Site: brandenburg
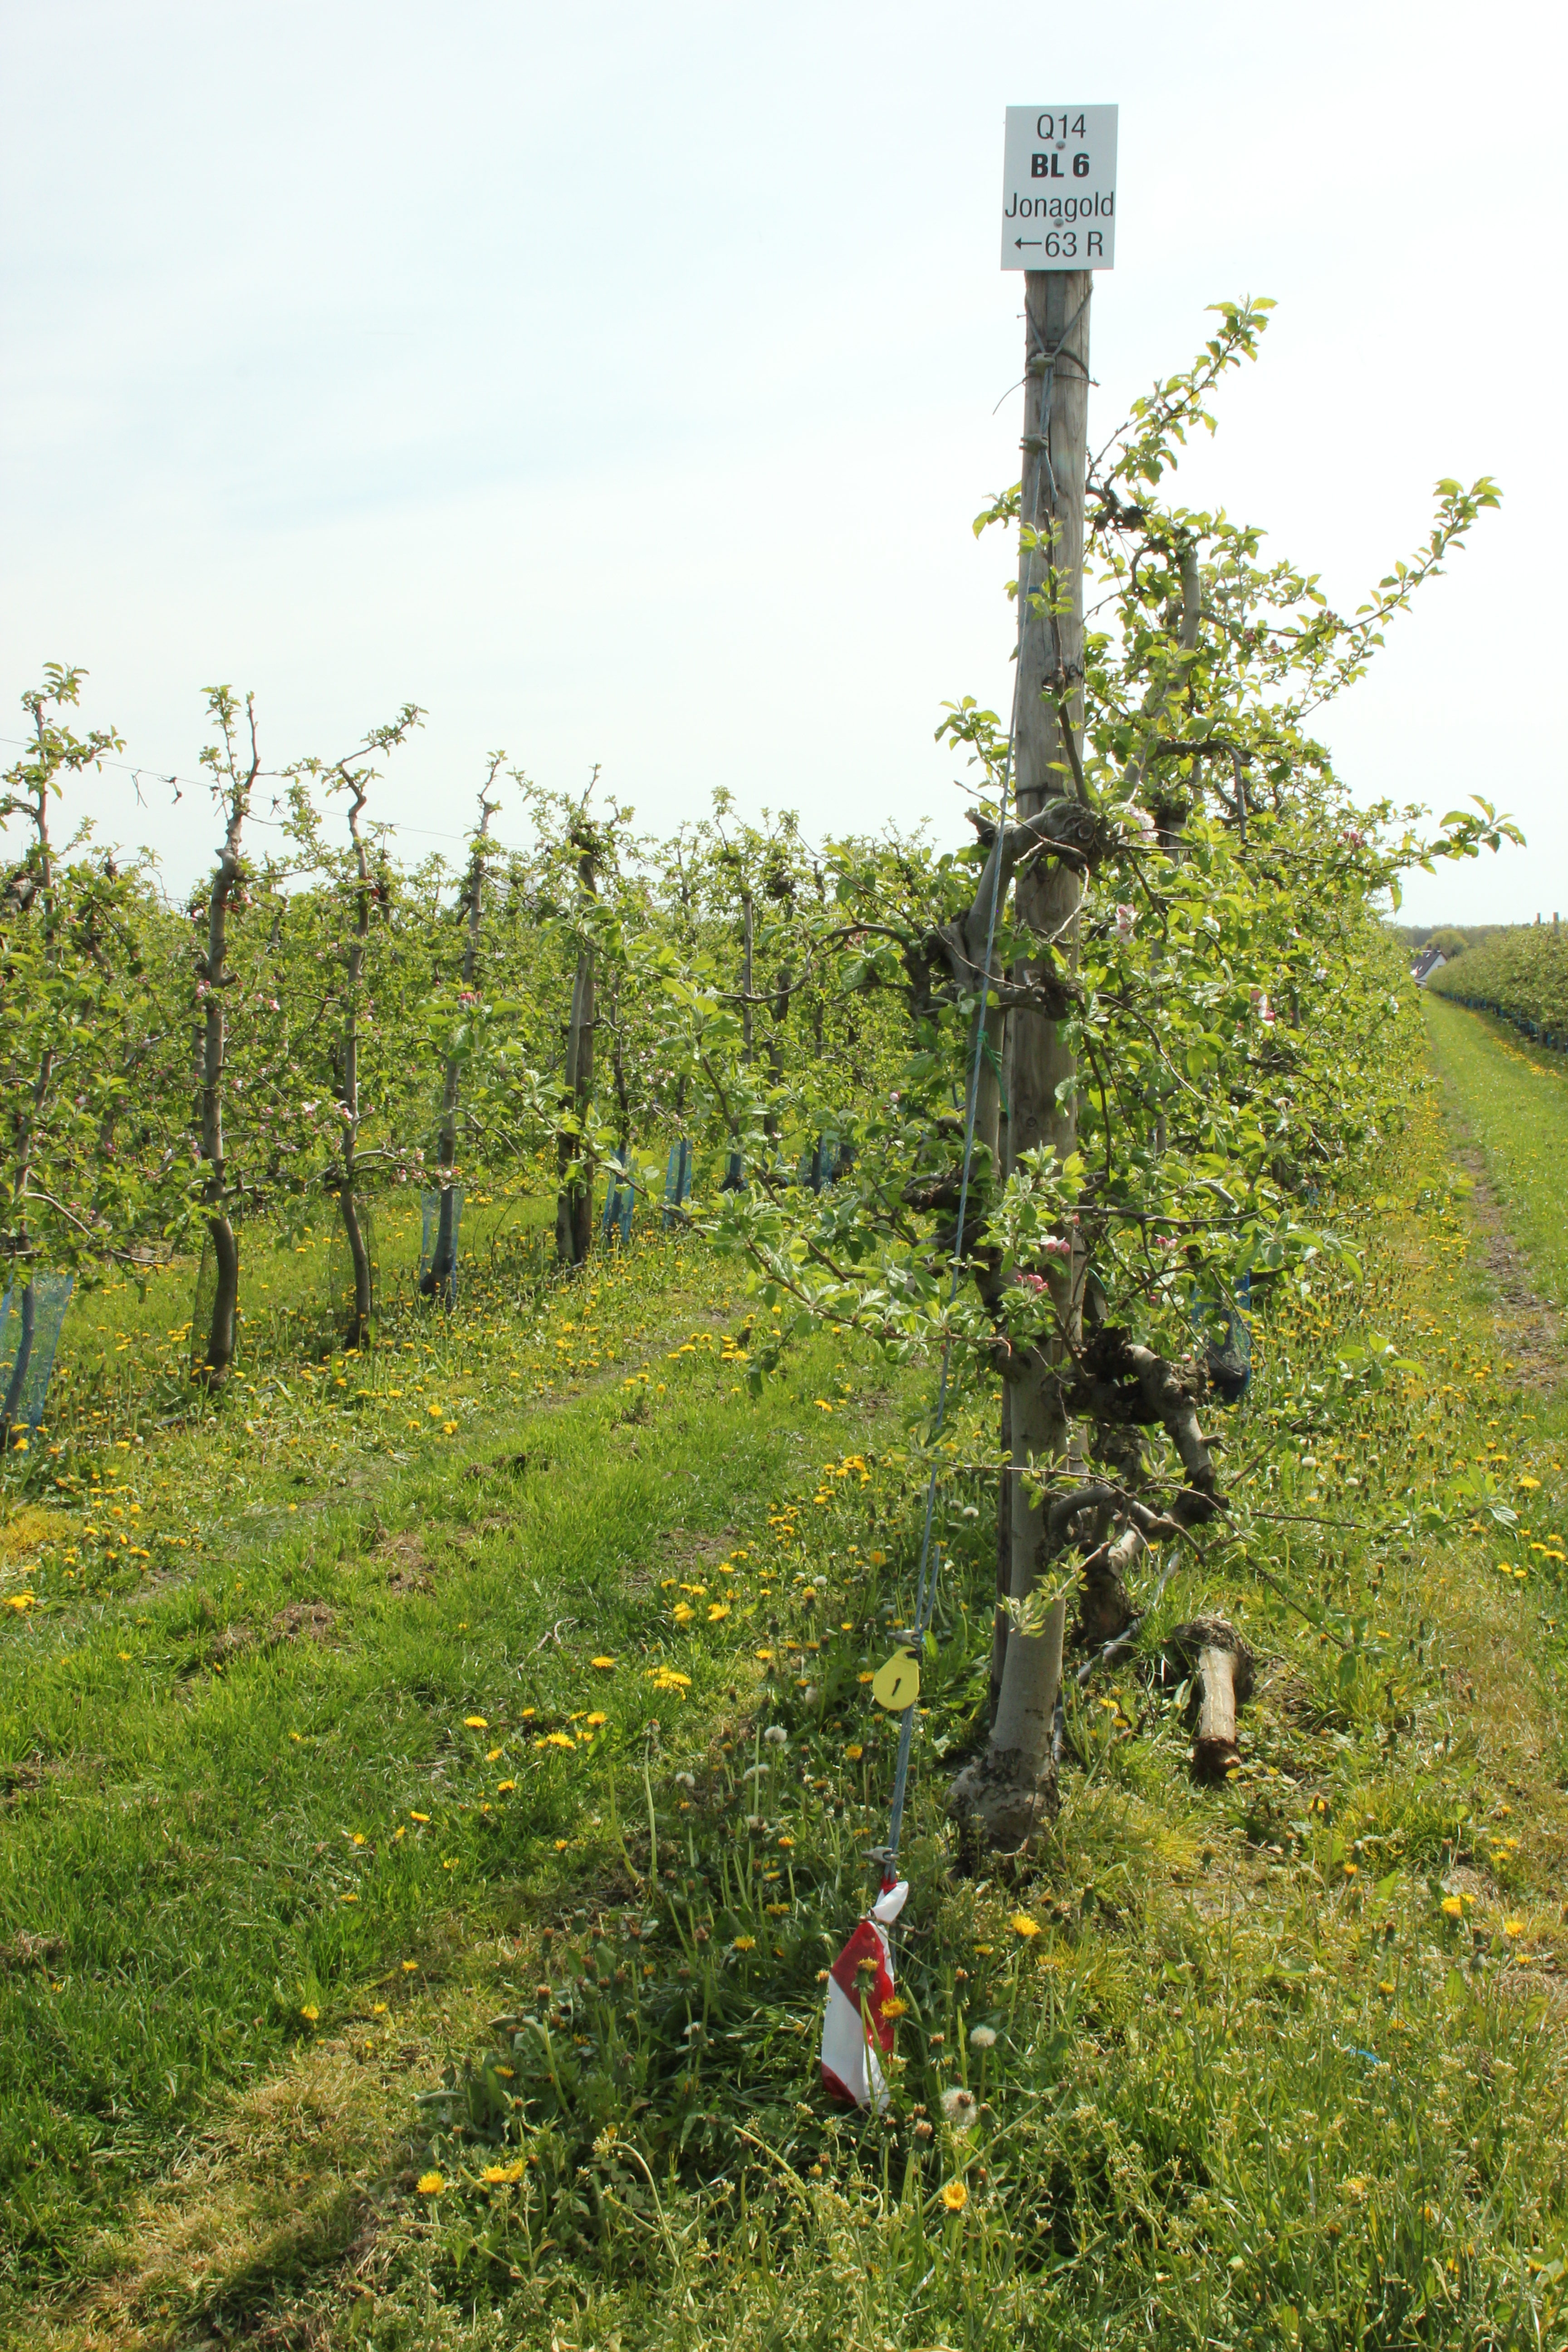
Growth stage (BBCH 60): Flowering